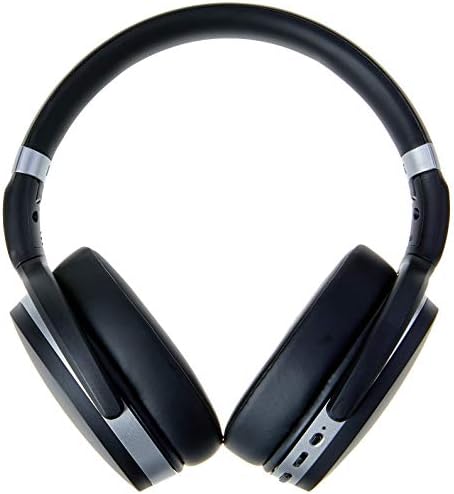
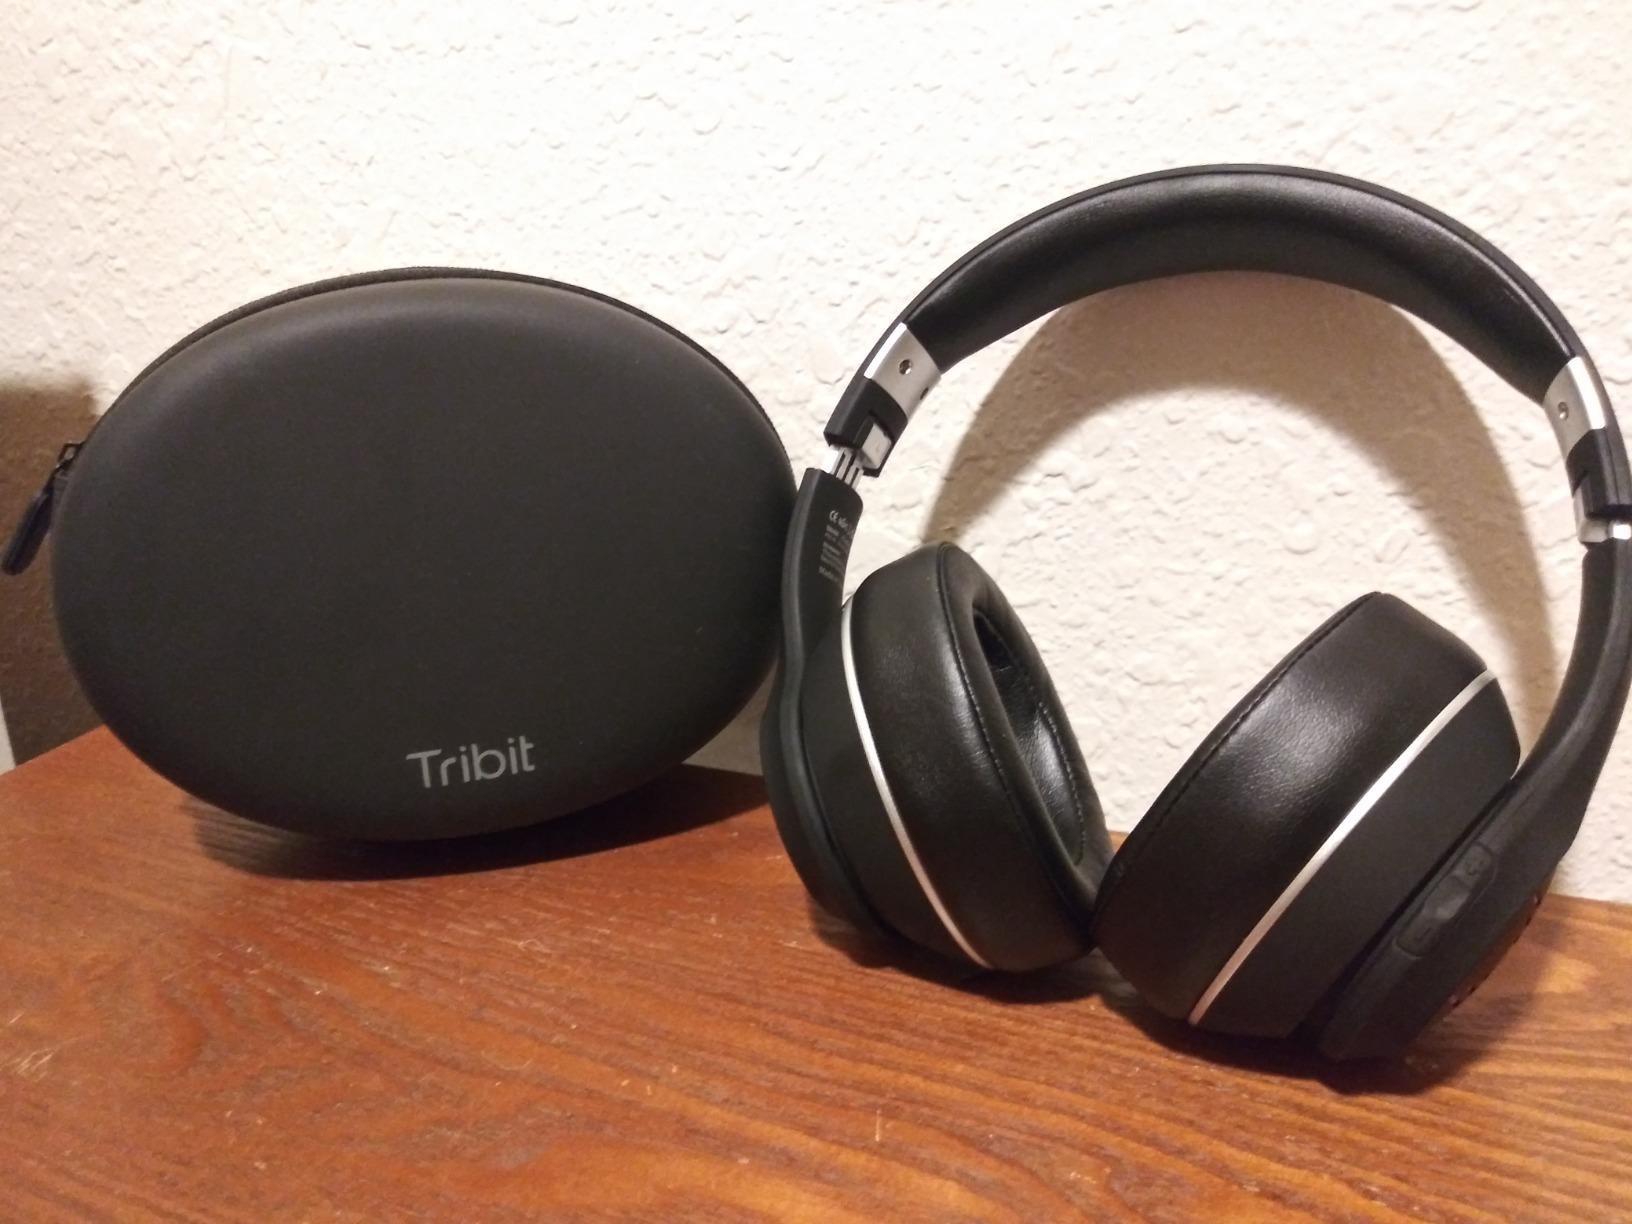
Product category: headphones
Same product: no